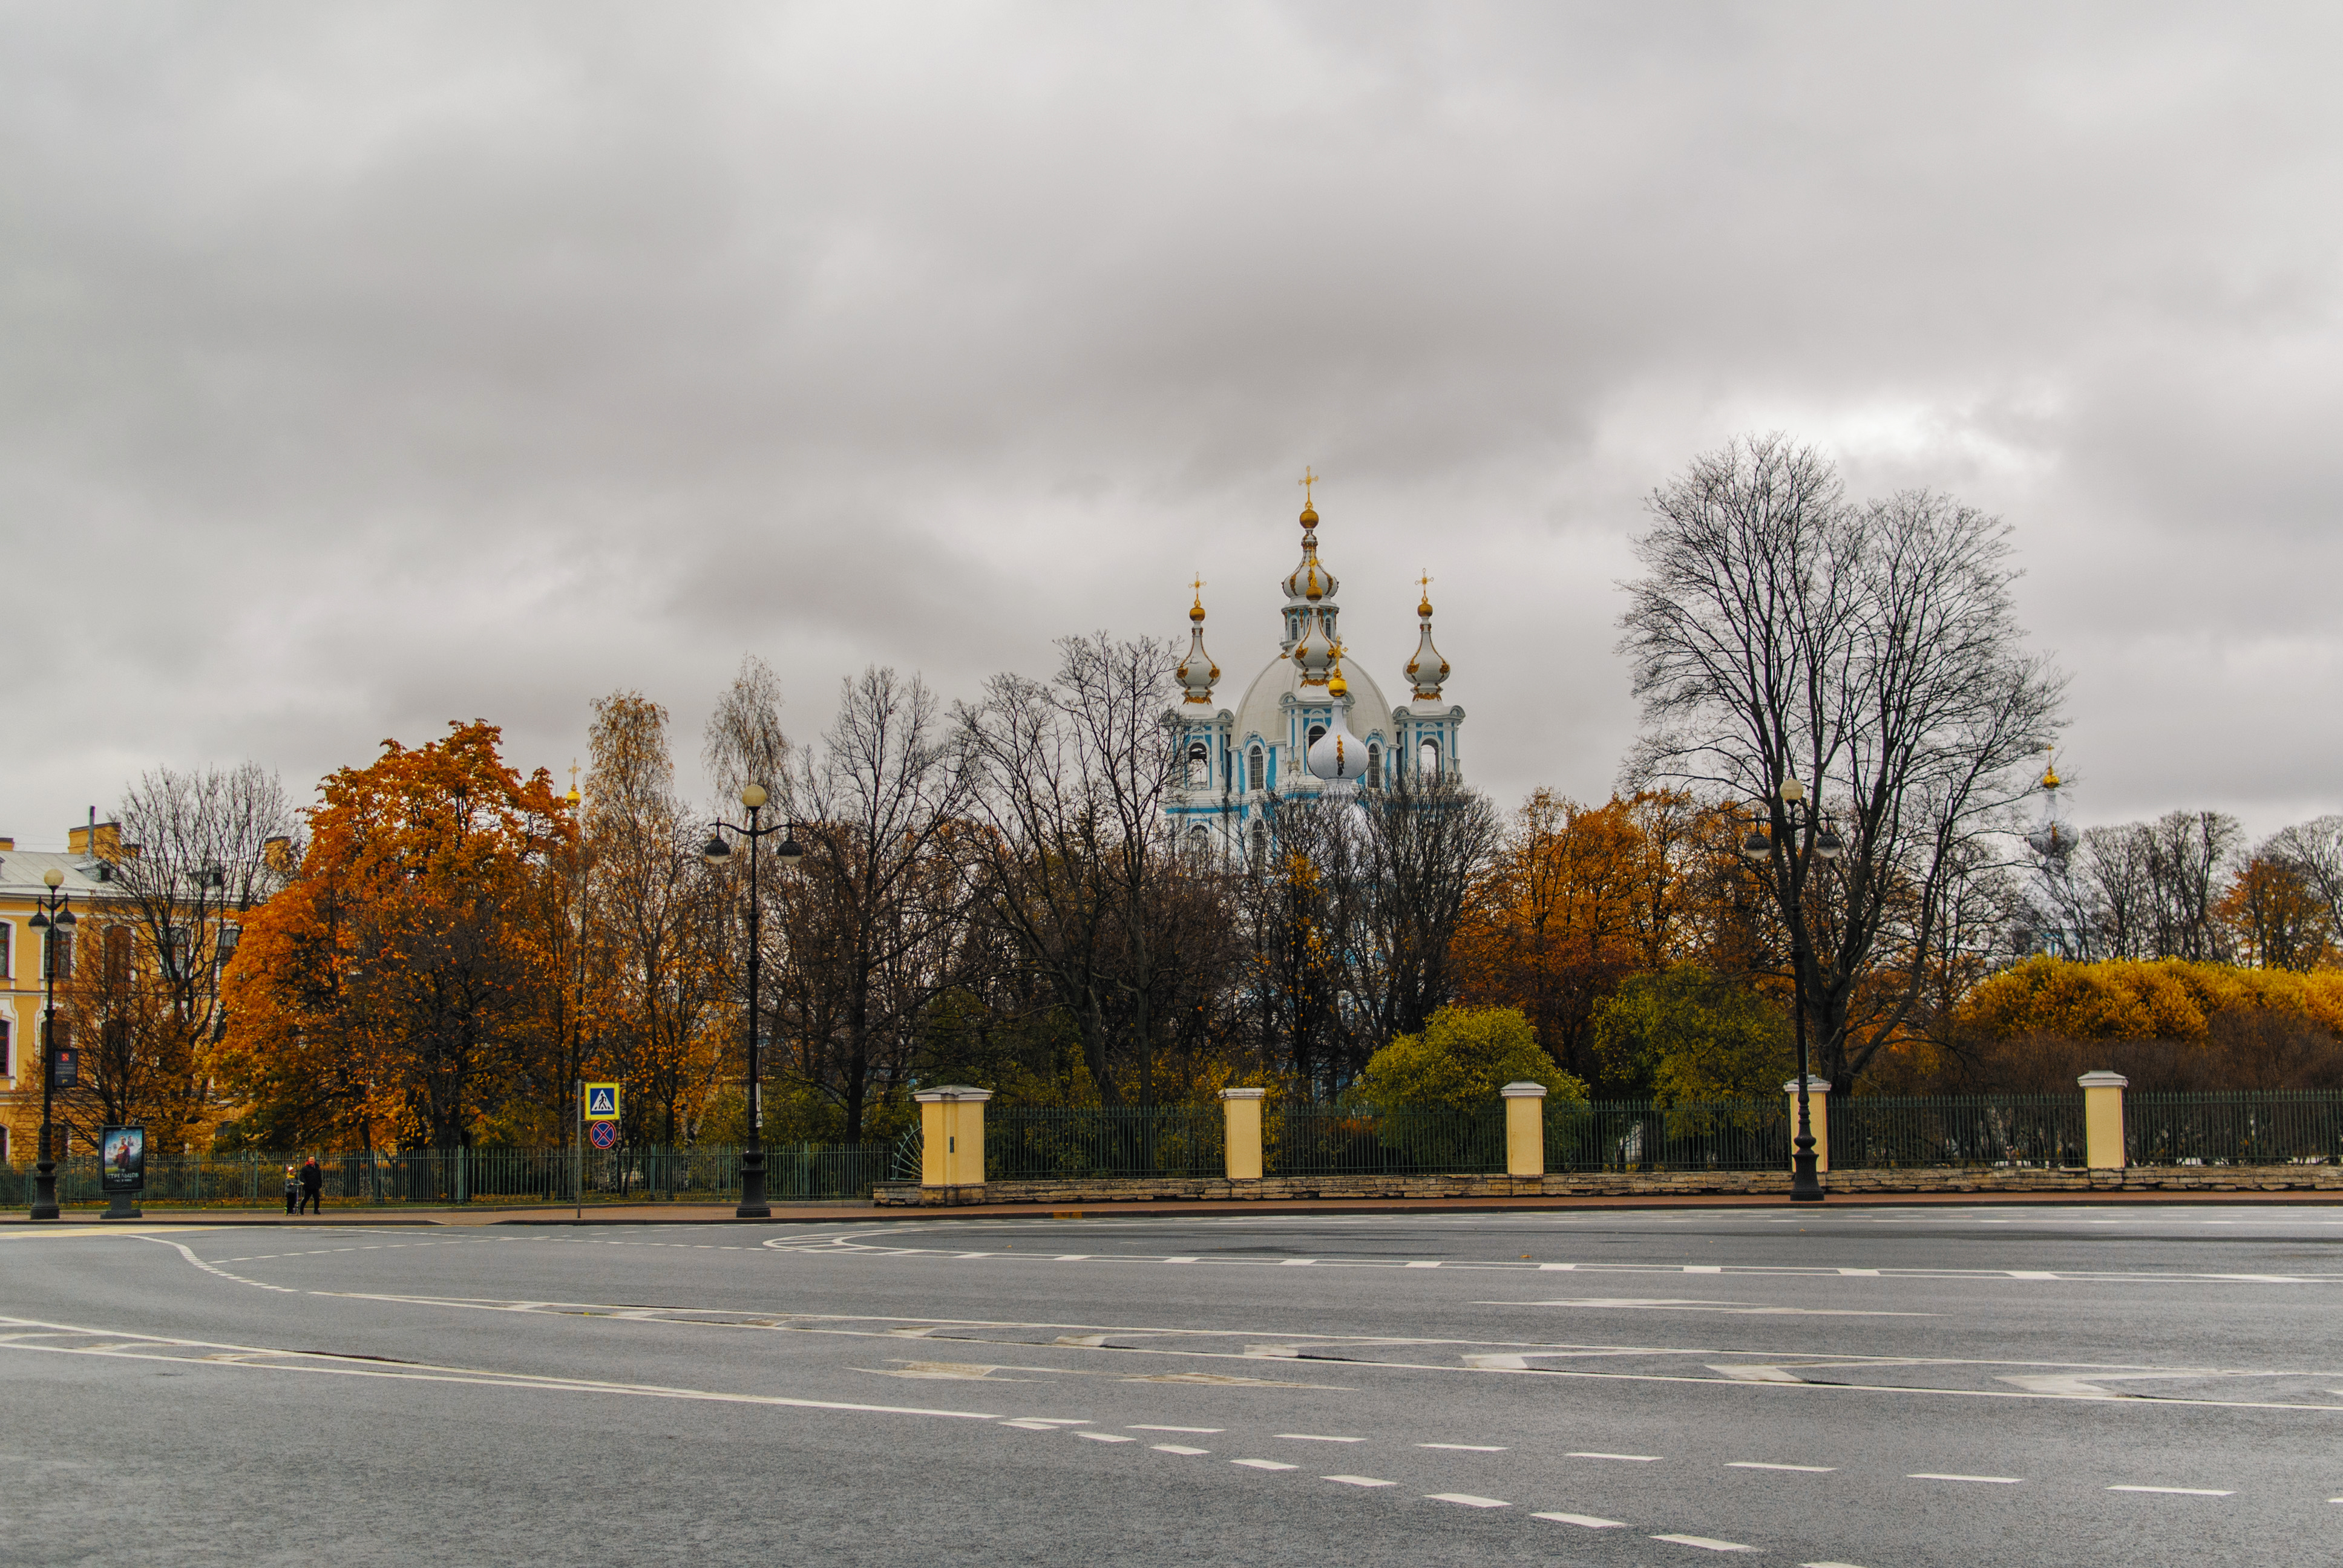
image, sky, tree, leaf, natural landscape, autumn, cloud, road, yellow, woody plant, plant, infrastructure, line, asphalt, city, street, architecture, road surface, deciduous, branch, highway, winter, residential area, suburb, house, park